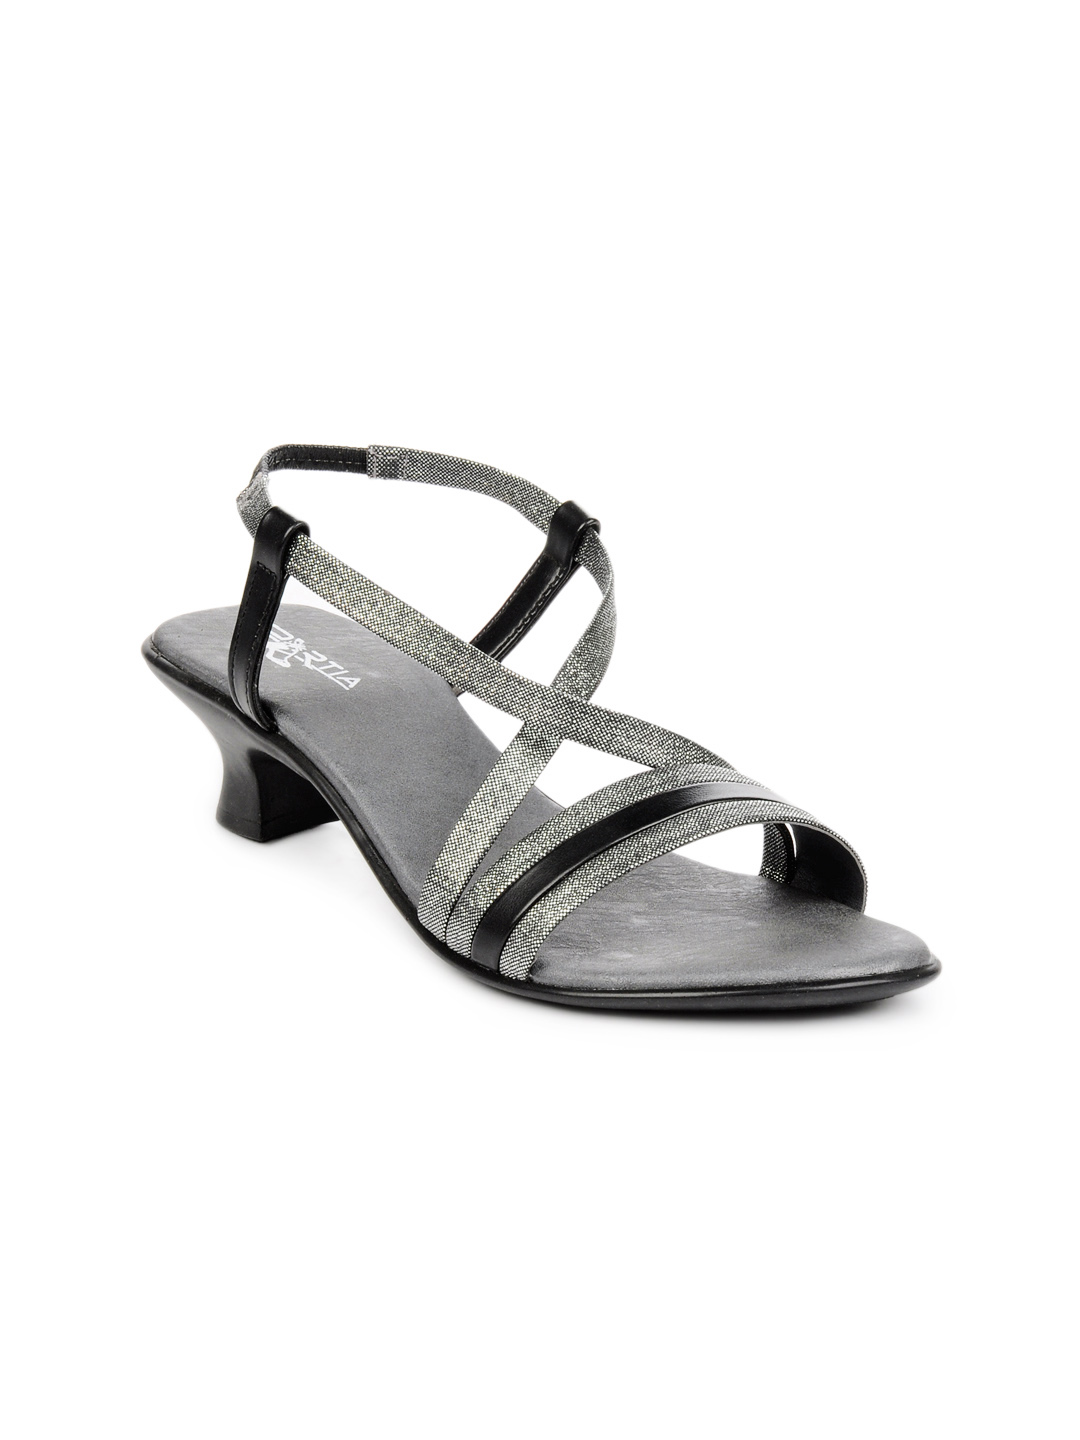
Portia Women Grey Heels
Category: Footwear / Shoes / Heels
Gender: Women
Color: Silver
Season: Winter 2012
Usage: Casual